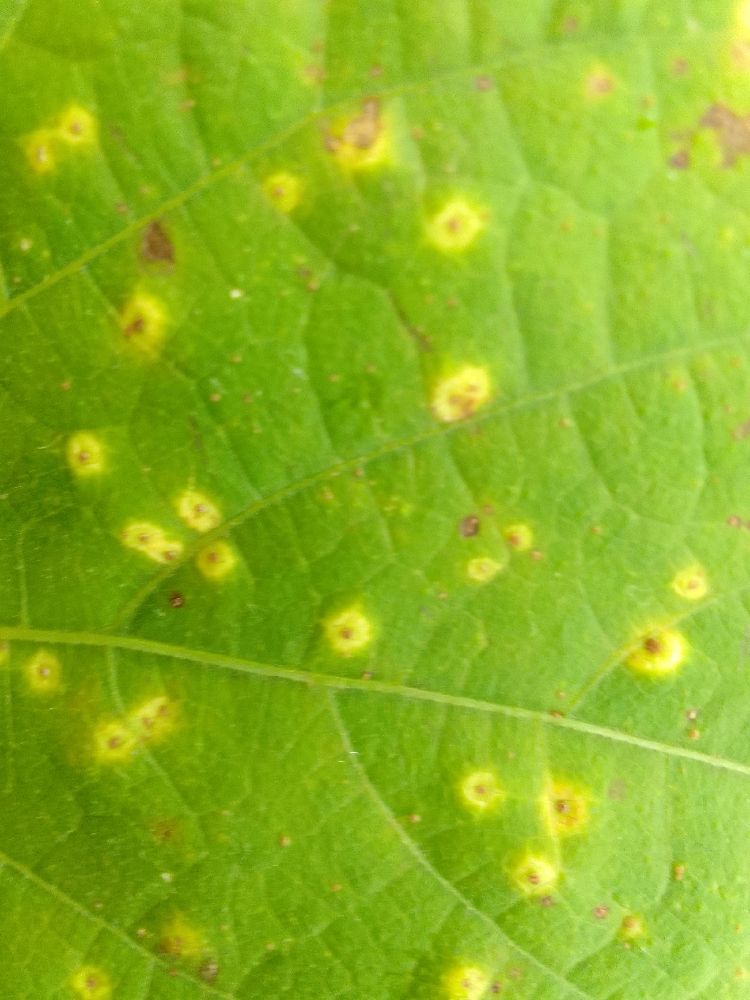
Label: rust